List of awards and nominations received by House

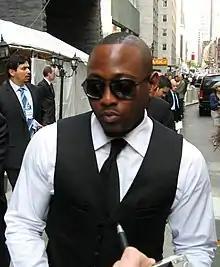
Omar Epps has received seven NAACP Image Award nominations and has won three.

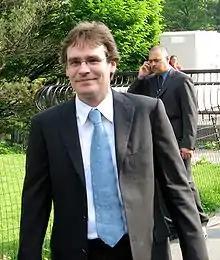
Robert Sean Leonard was nominated for a People's Choice Award in 2011.

The People's Choice Awards are voted by fans online to recognize the people and the work of popular culture. "House" has received 13 nominations, winning nine.